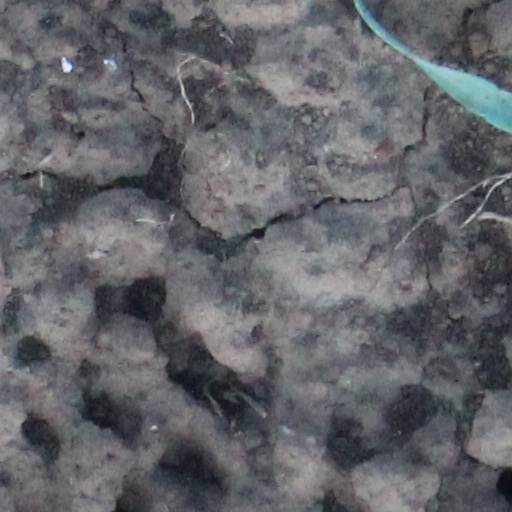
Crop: wheat